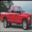
Label: pickup_truck